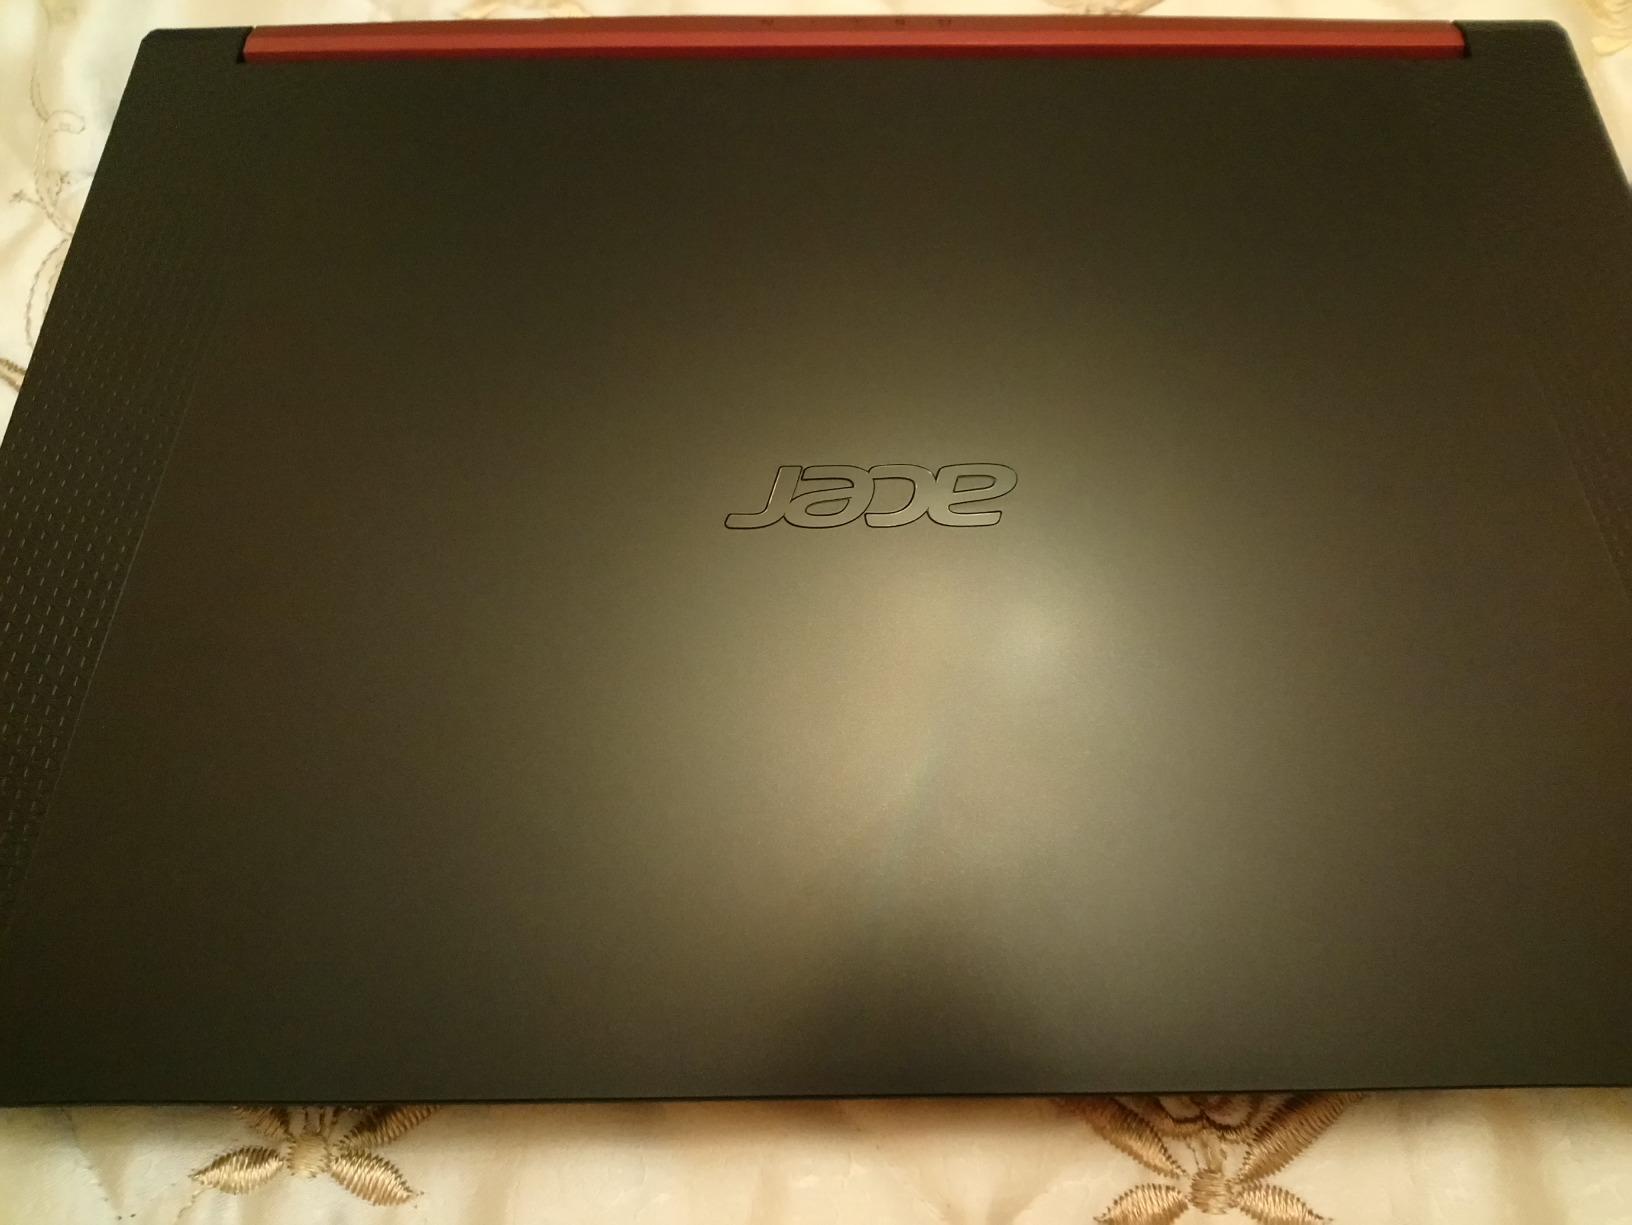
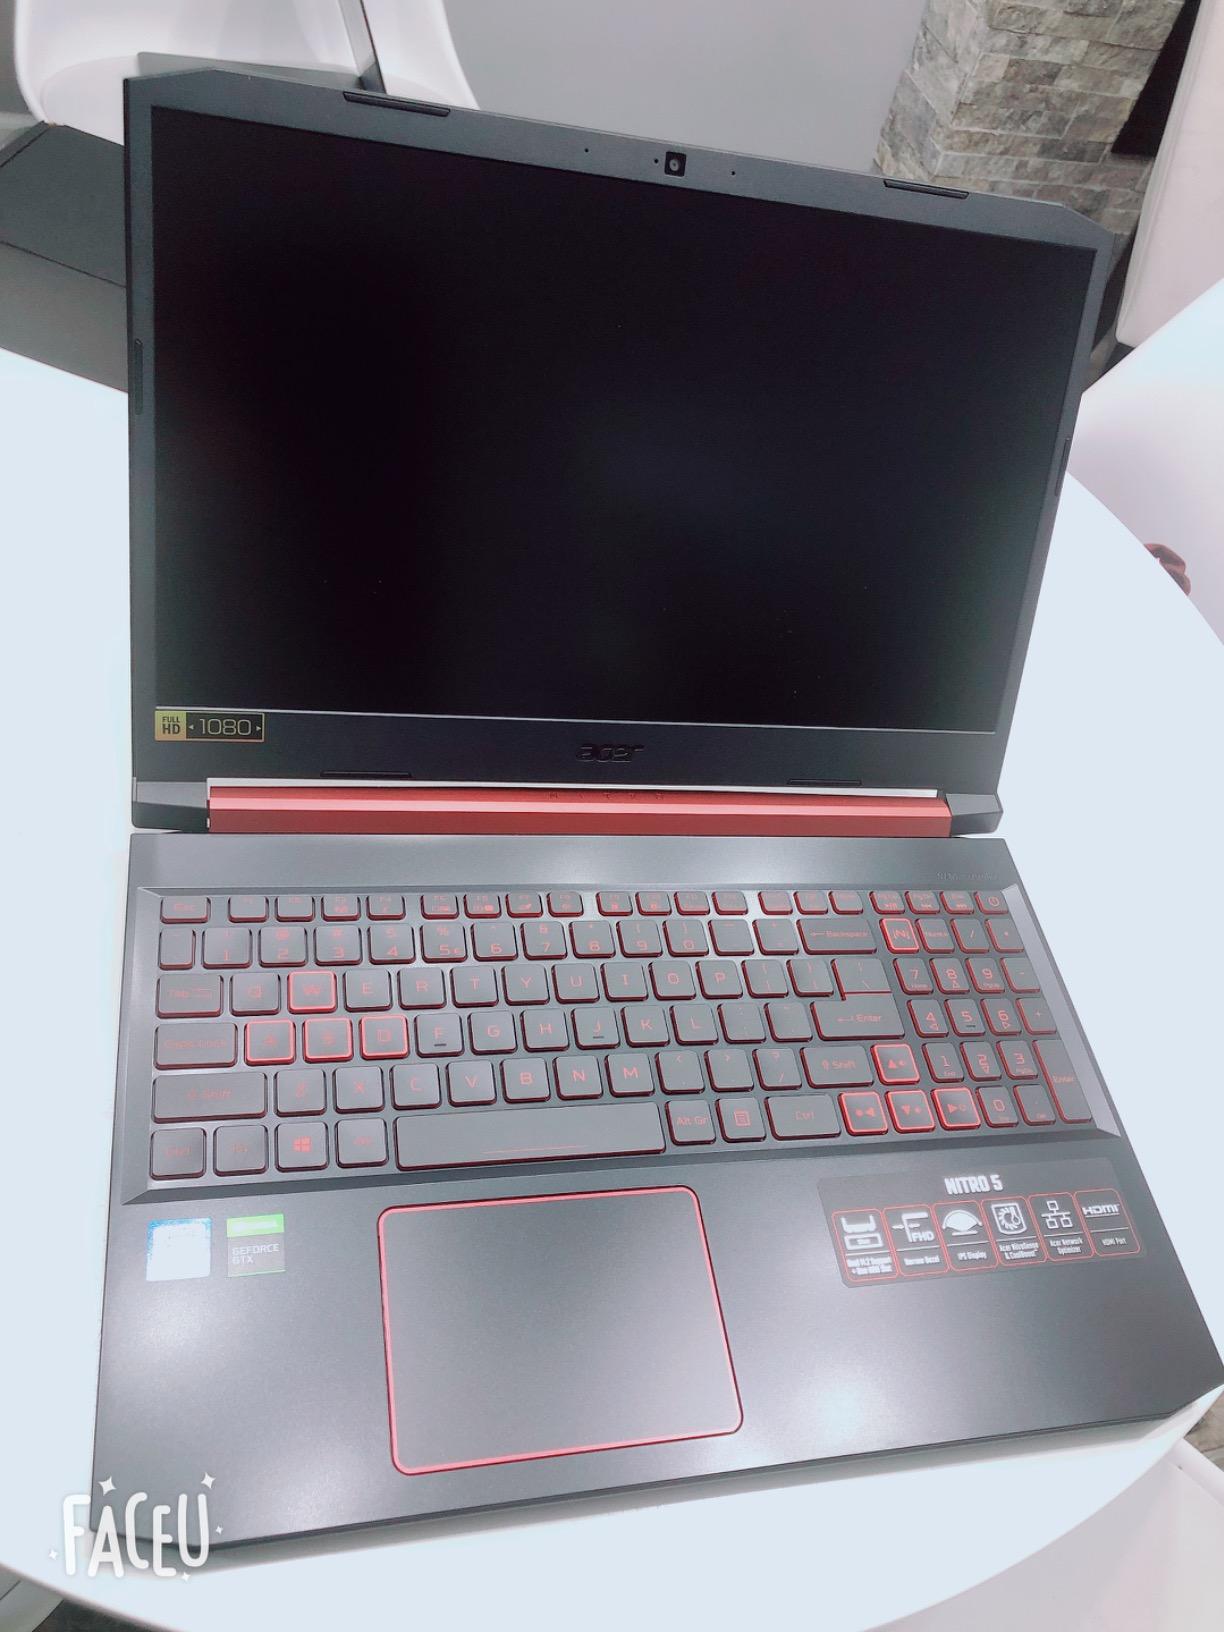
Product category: laptop
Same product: yes